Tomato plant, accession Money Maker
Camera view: bottom (45 deg); turntable rotation: 300 degrees
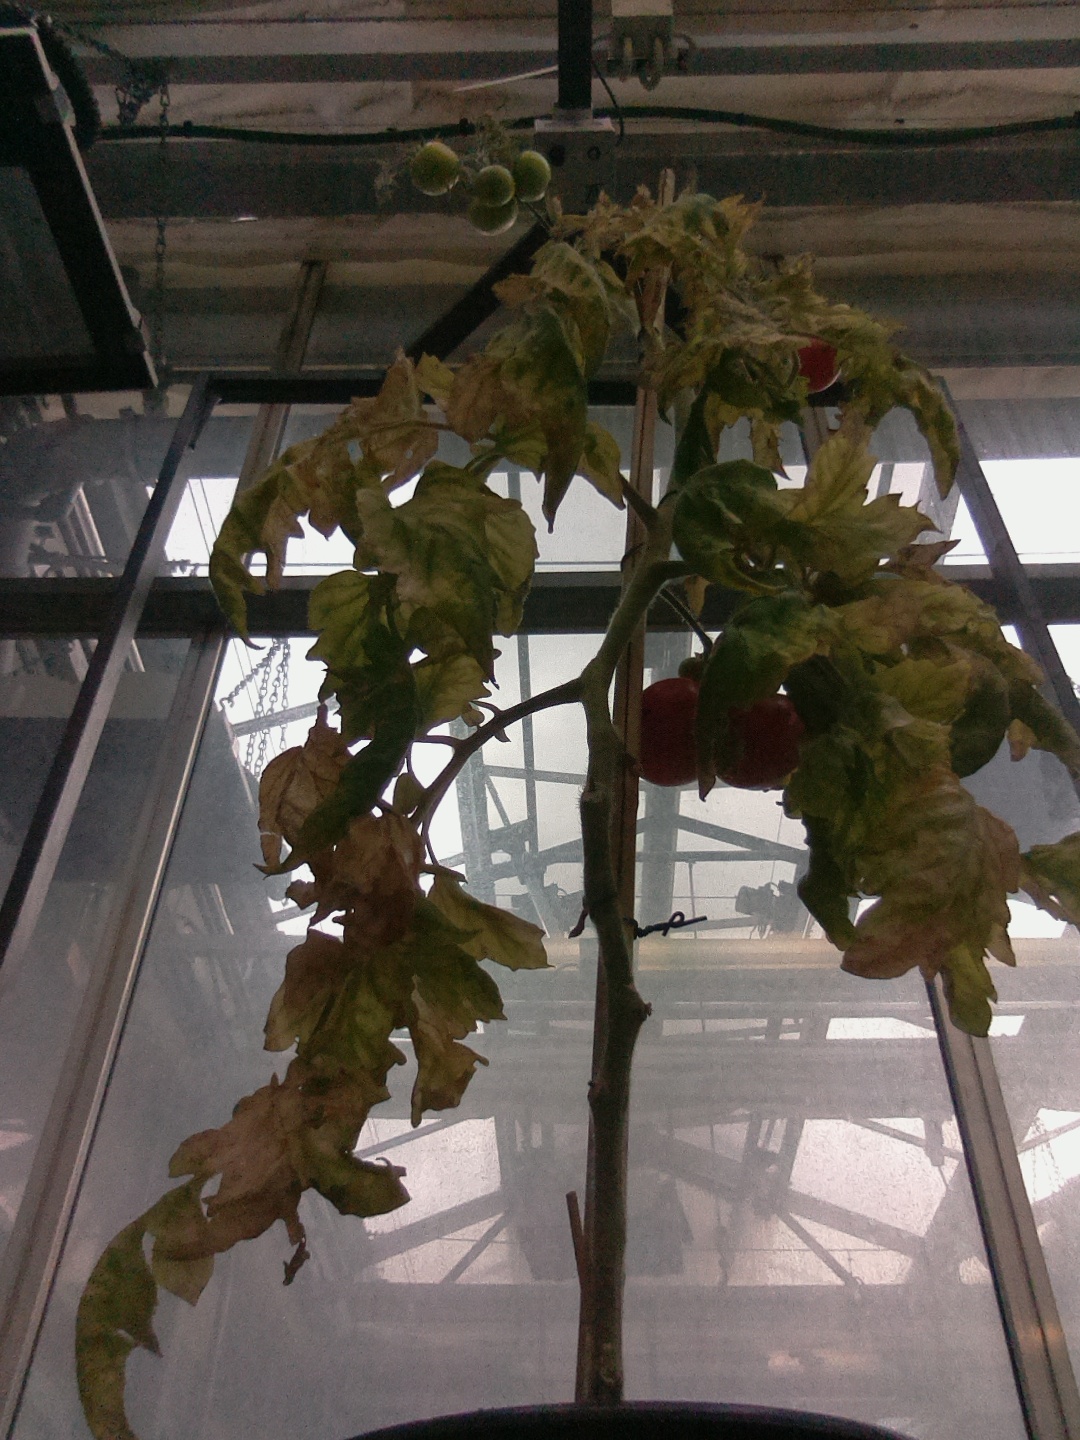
BBCH growth stage 85: 50%-60% of fruits show typical fully ripe color